Timna Valley

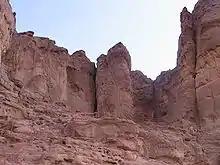
King Solomon's Pillars

Timna Valley is notable for its uncommon stone formations and sand. Although predominantly red, the sand can be yellow, orange, grey, dark brown, or black. Light green or blue sand occurs near the copper mines. Water and wind erosion have created several unusual formations that are only found in similar climates.